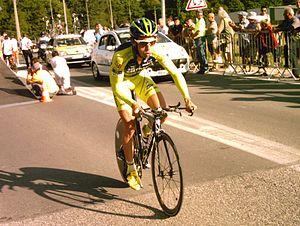
Yann Pivois au départ du contre-la-montre de la troisième étape b du Tour de l'Ain 2009
Yann Pivois, né le 20 janvier 1976, est un coureur cycliste français.